Tomnaverie stone circle

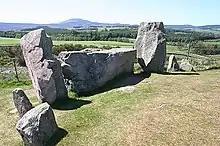
Recumbent and flankers, 2011

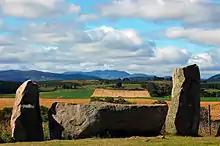
View over the repositioned recumbent stone to Lochnagar

In 1852, John Stuart wrote of "two circles of large erect stones", which puzzled Frederick Coles in 1905 who was not sure whether this meant two separate circles or one monument of two concentric rings. Coles discovered the circle smothered in broom shrubbery and with a quarry encroaching to within a metre (3 feet) of one of the standing stones. Despite the difficulties he surveyed the monument and found the recumbent stone to be aligned at 245°, much further round to the west that he had found with other circles. There were merely indications of two concentric rings of stones. He was alarmed about the condition of the circle and feared it would collapse even further. By 1916 one of the orthostats had fallen into the quarry and had then disappeared, and the archaeologist James Ritchie feared for the remaining stones.